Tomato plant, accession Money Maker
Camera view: tilt-top (135 deg); turntable rotation: 300 degrees
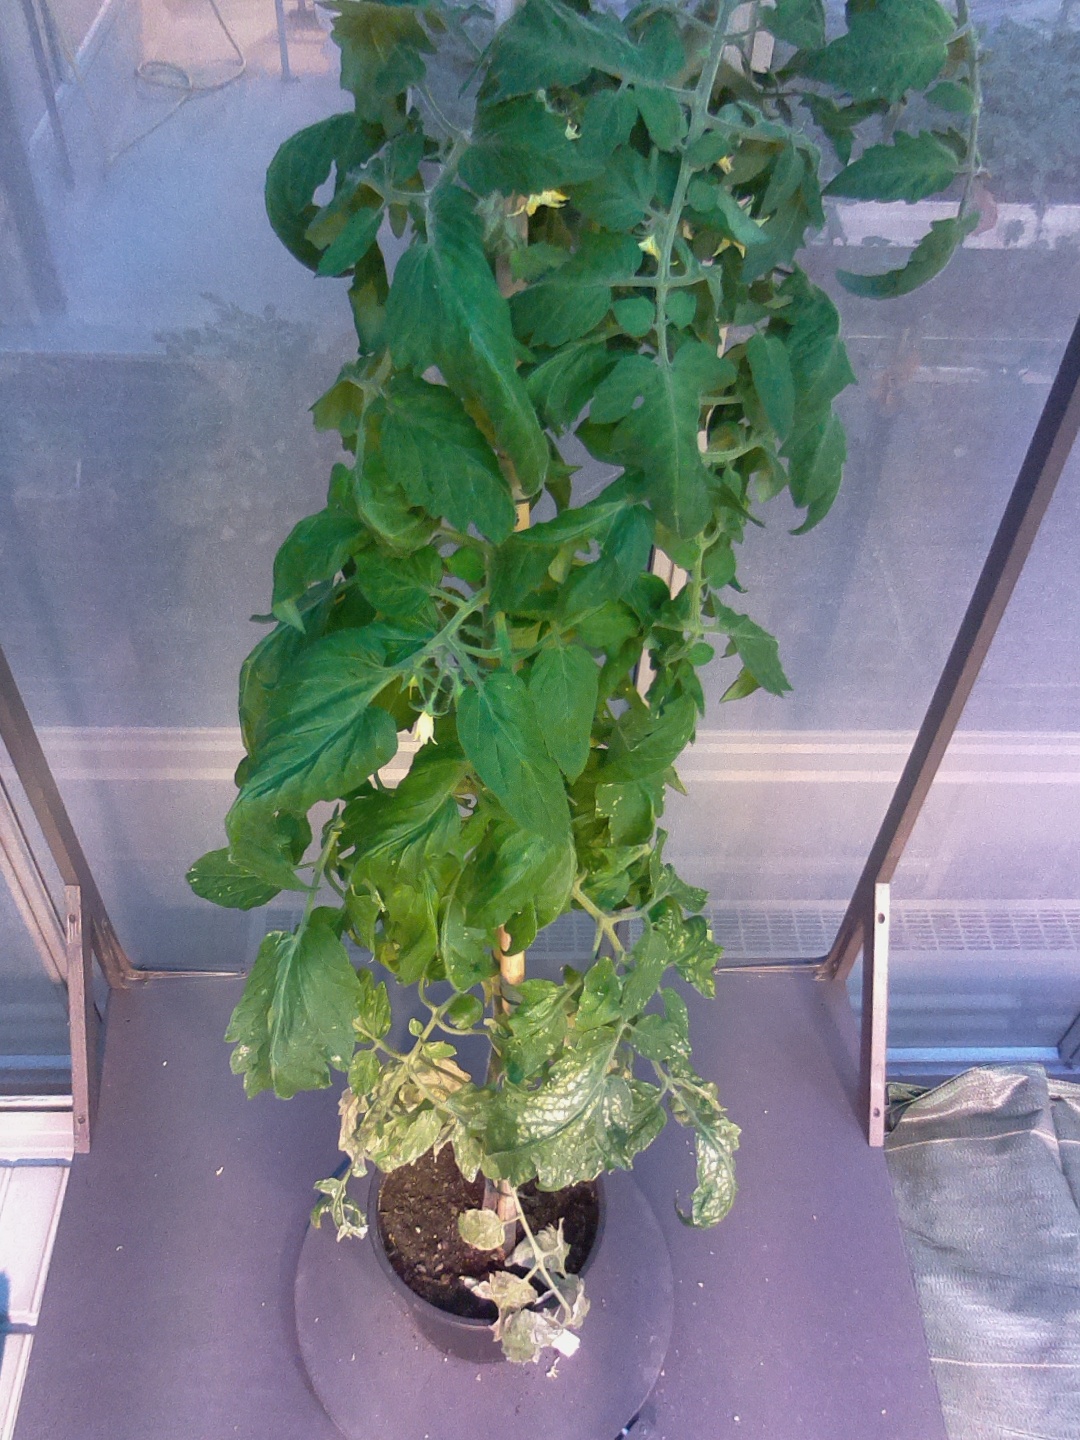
BBCH growth stage 67: Full flowering, 70%-80% of flowers open, more petals falling